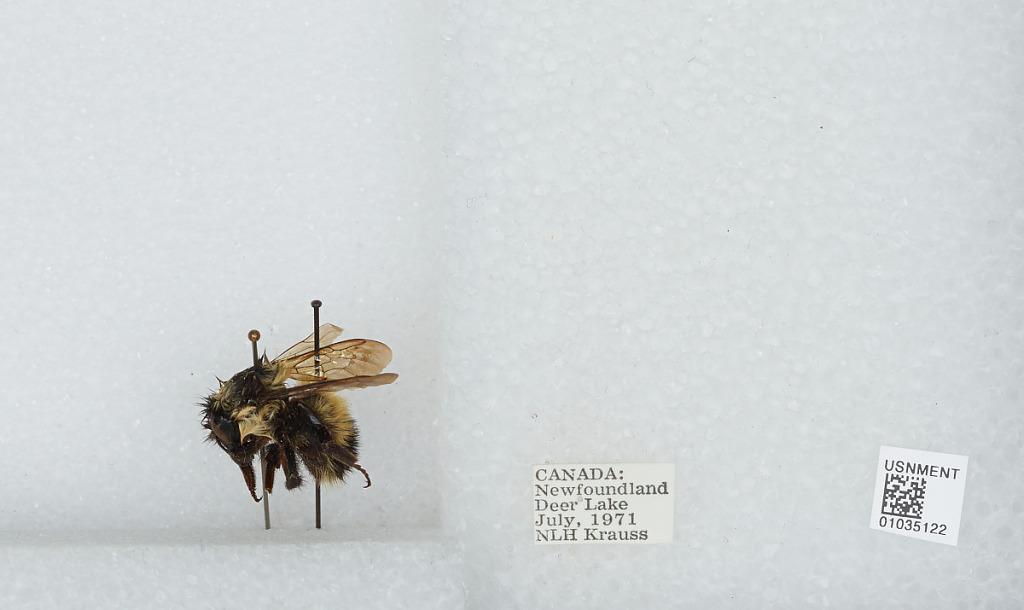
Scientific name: Bombus (Pyrobombus) vagans bolsteri Franklin
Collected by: N. Krauss
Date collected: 1971-7-
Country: Canada
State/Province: Newfoundland and Labrador
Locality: Deer Lake
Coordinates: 49.1793, -57.4316